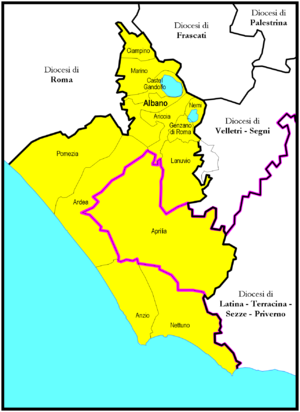
Le diocèse suburbicaire d'Albano est l'un des sept diocèses situés proche de Rome et dépendant du diocèse romain.